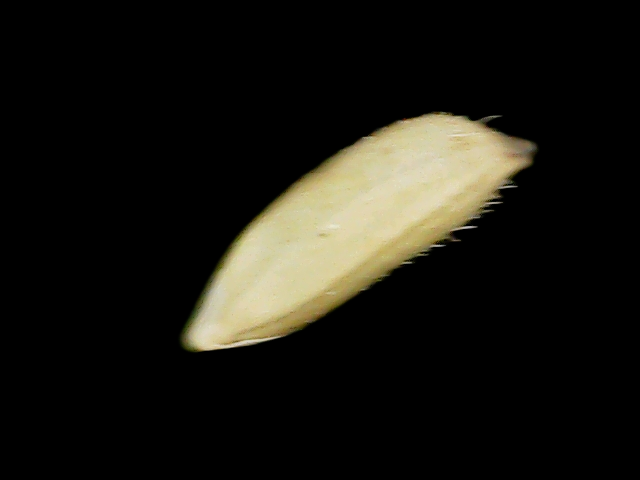
Rice variety: Binadhan23